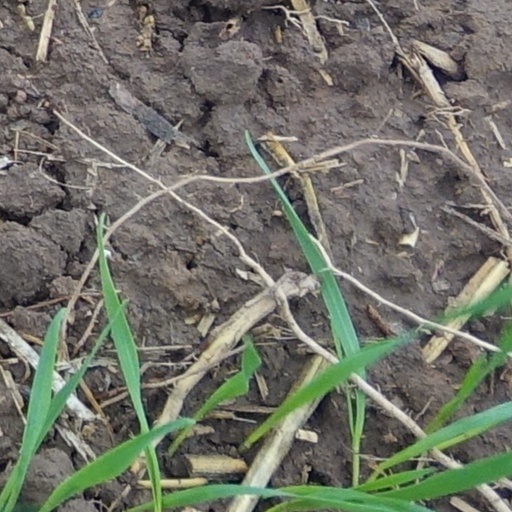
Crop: wheat